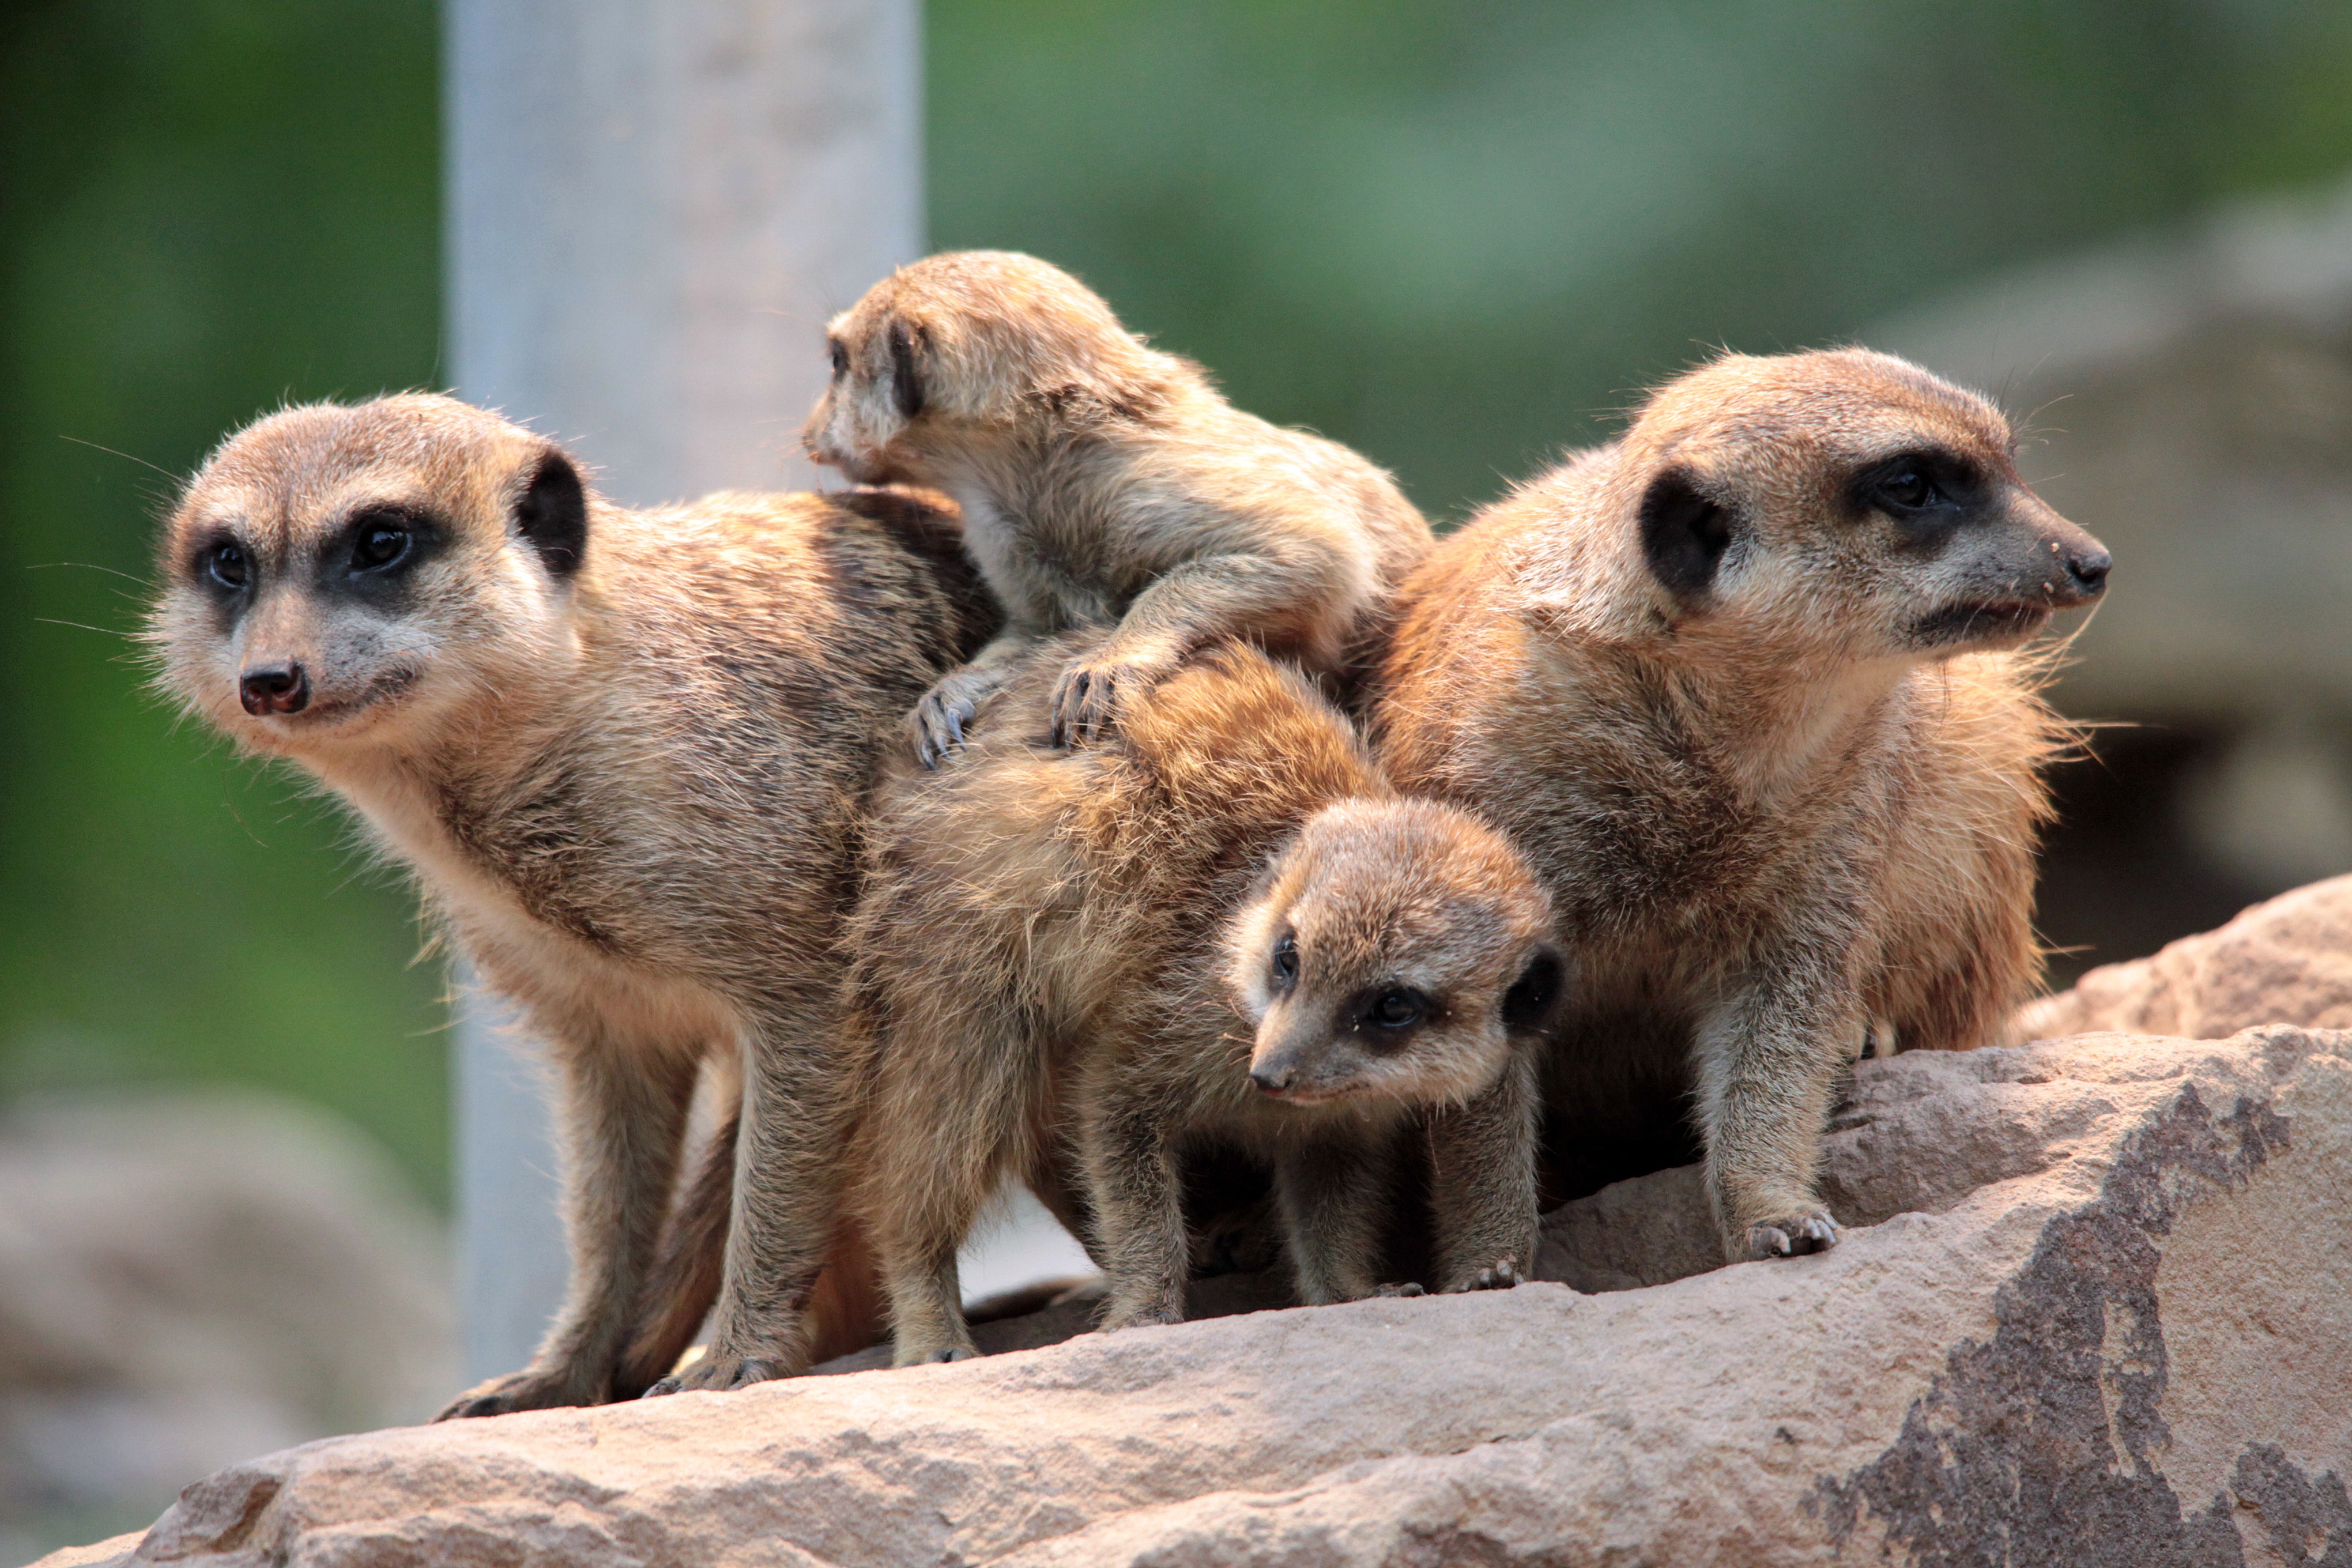
group, cute, wildlife, zoo, mammal, fauna, family, vertebrate, meerkat, mongoose, pack, prairie dog